Hélène Solomon-Langevin

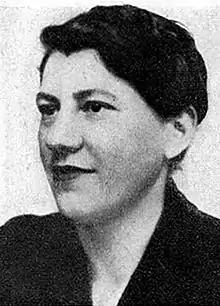
Solomon-Langevin in 1945

Hélène Solomon-Langevin (25 May 1909 – 16 January 1995) was a French politician. She was elected to the National Assembly in 1945 as one of the first group of French women in parliament.